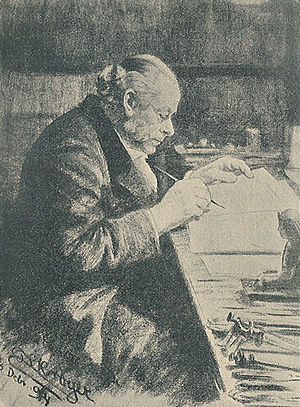
Rudolph Bergh
Rudolph Bergh. Tegning af P.S. Krøyer fra 1894
Ludvig Sophus Rudolph Bergh var en dansk læge og zoolog. Han var far til Rudolph Sophus Bergh.